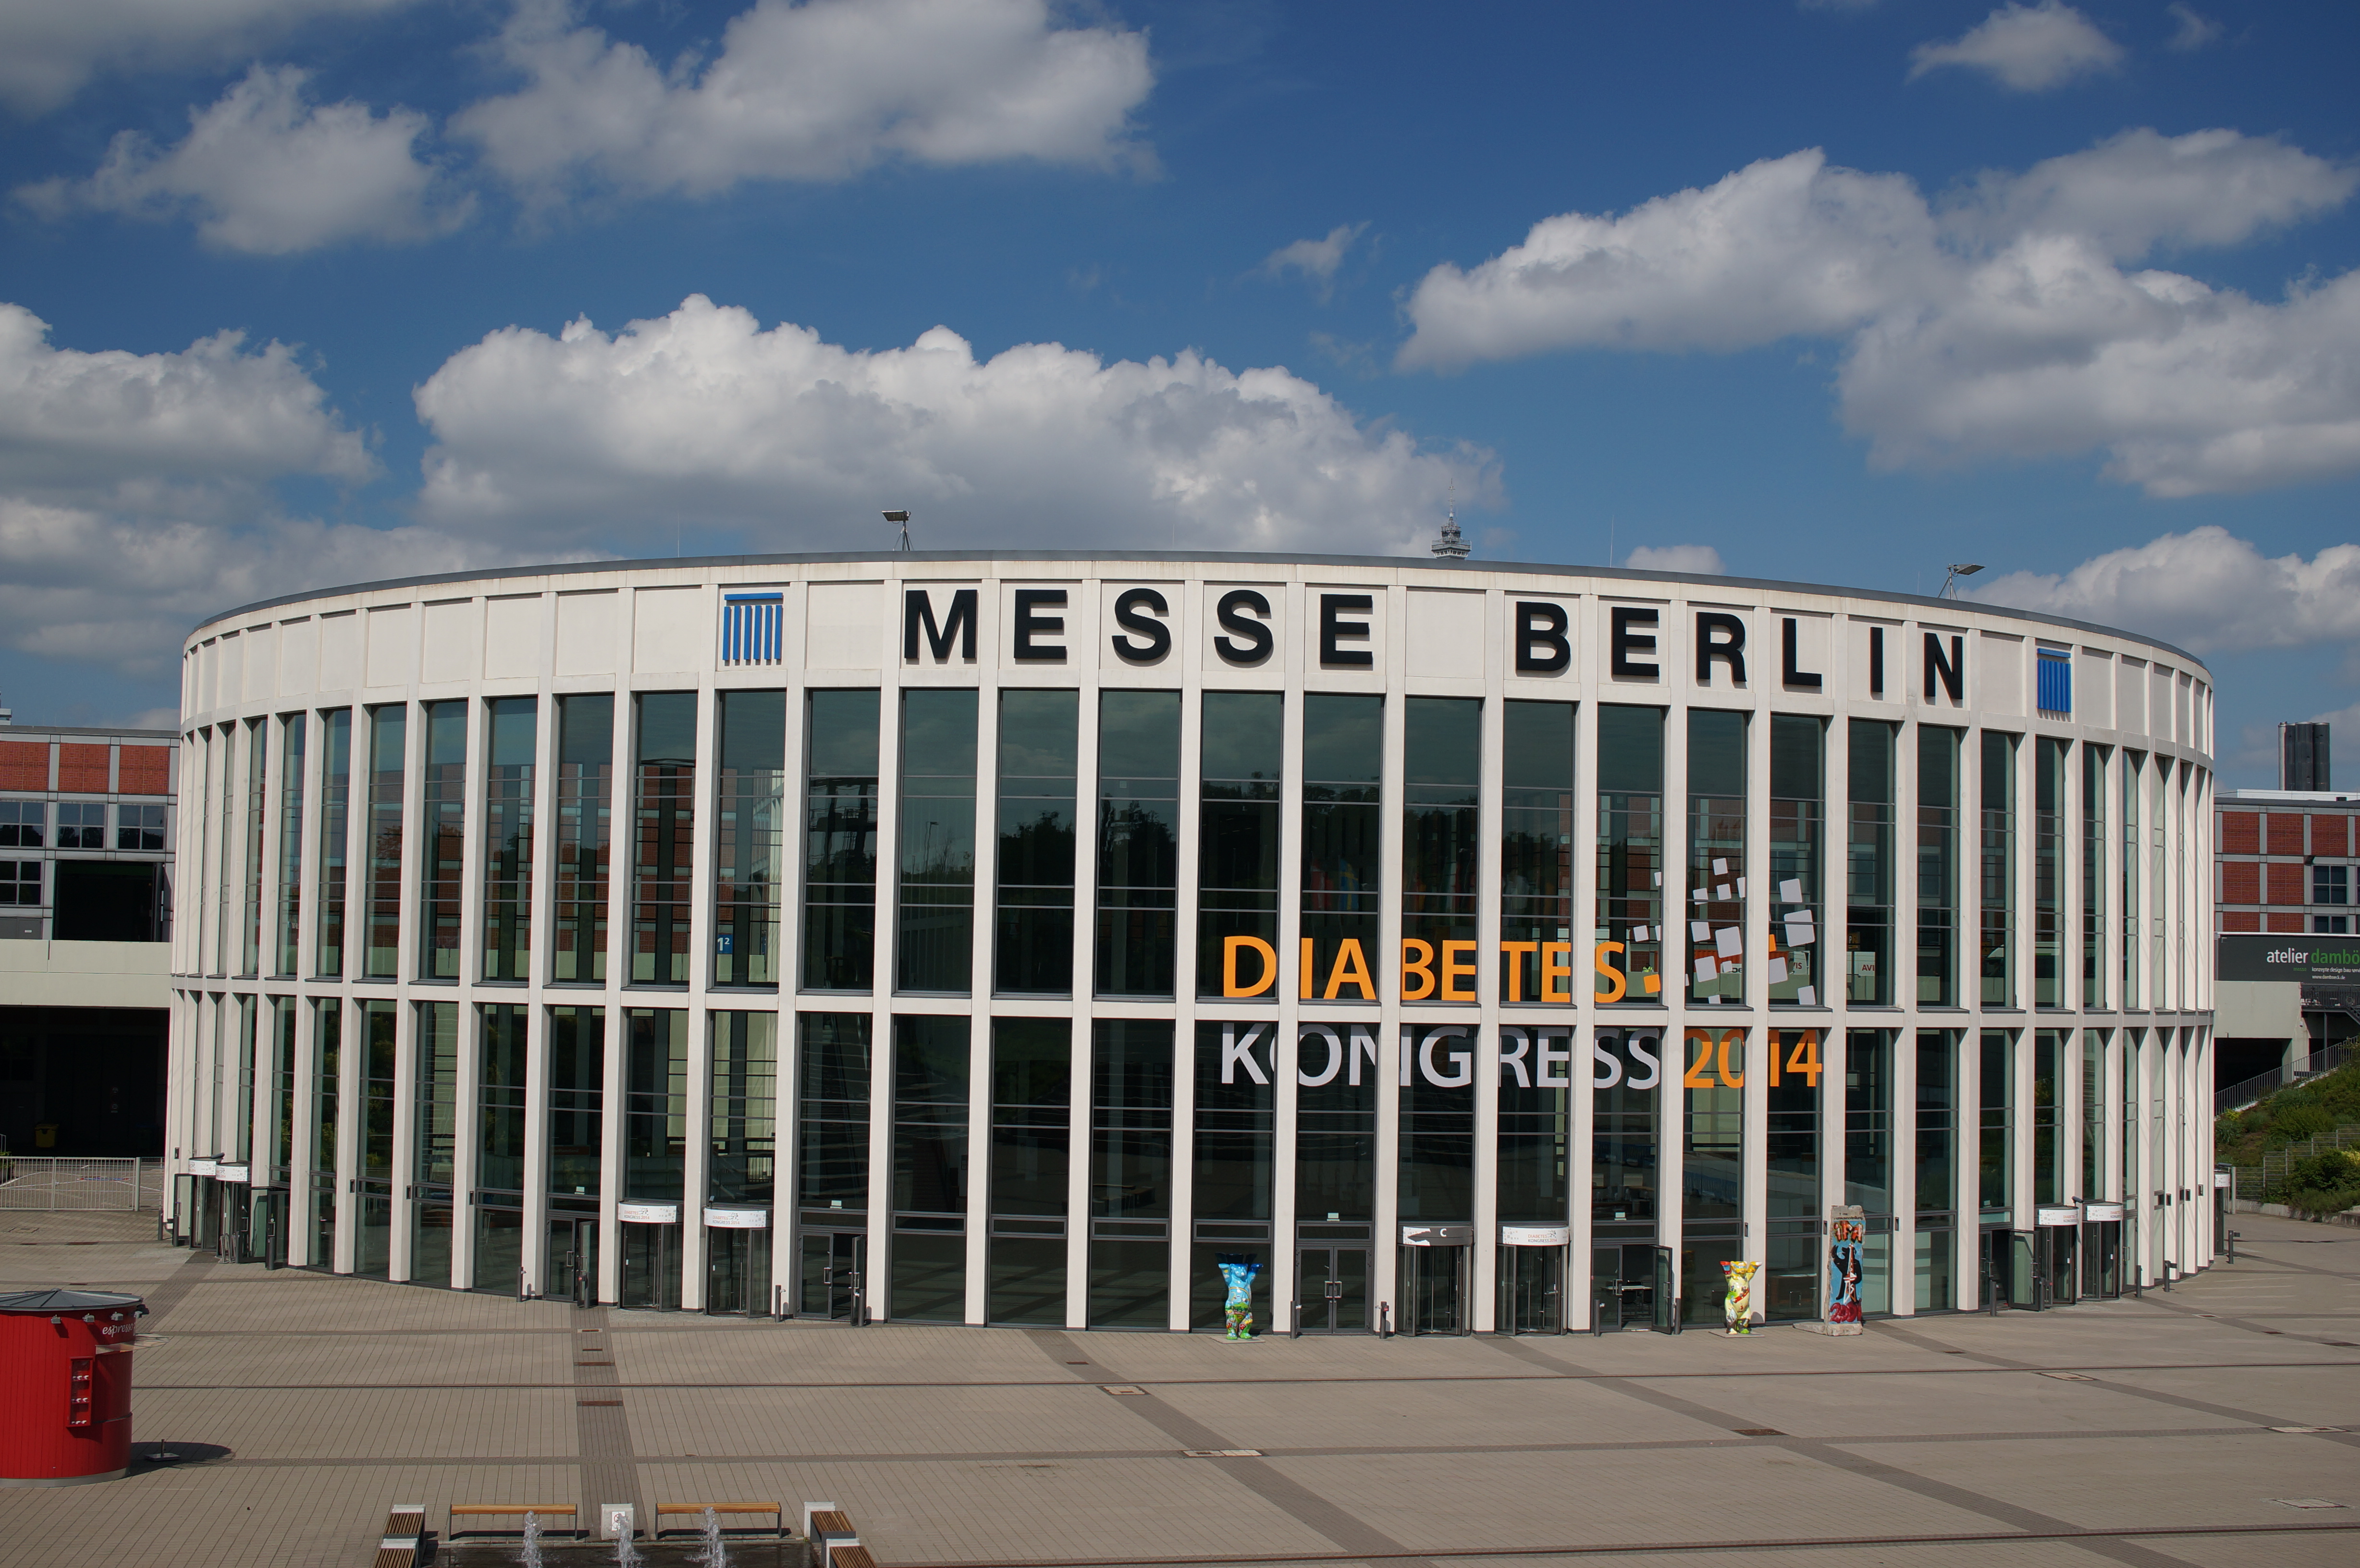
architecture, structure, building, facade, stadium, theatre, 2014, arena, germany, deutschland, berlin, sony, sigma, nex, nex6, headquarters, lenstagged, steffenzahn, 30mm, sigma30mm28exdn, sigma30mmf28, sigma30mmf28dn, sigma30mm, convention center, sport venue